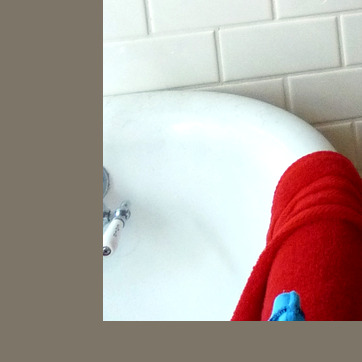
Material: plastic